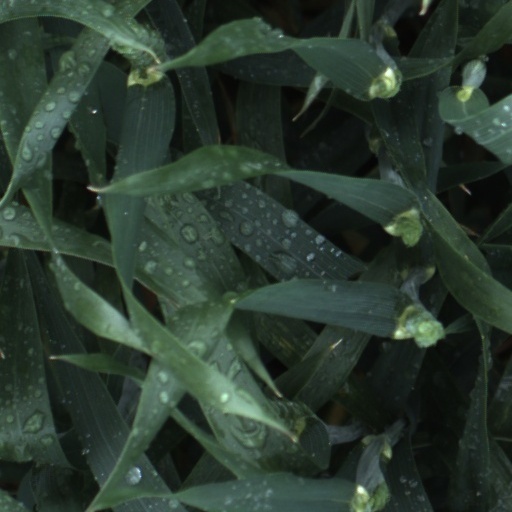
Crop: wheat